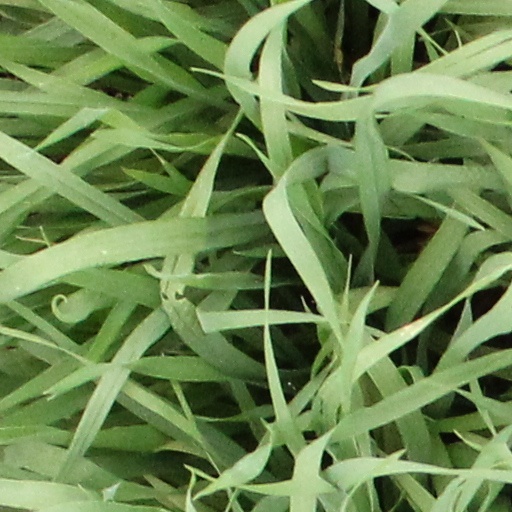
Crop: wheat